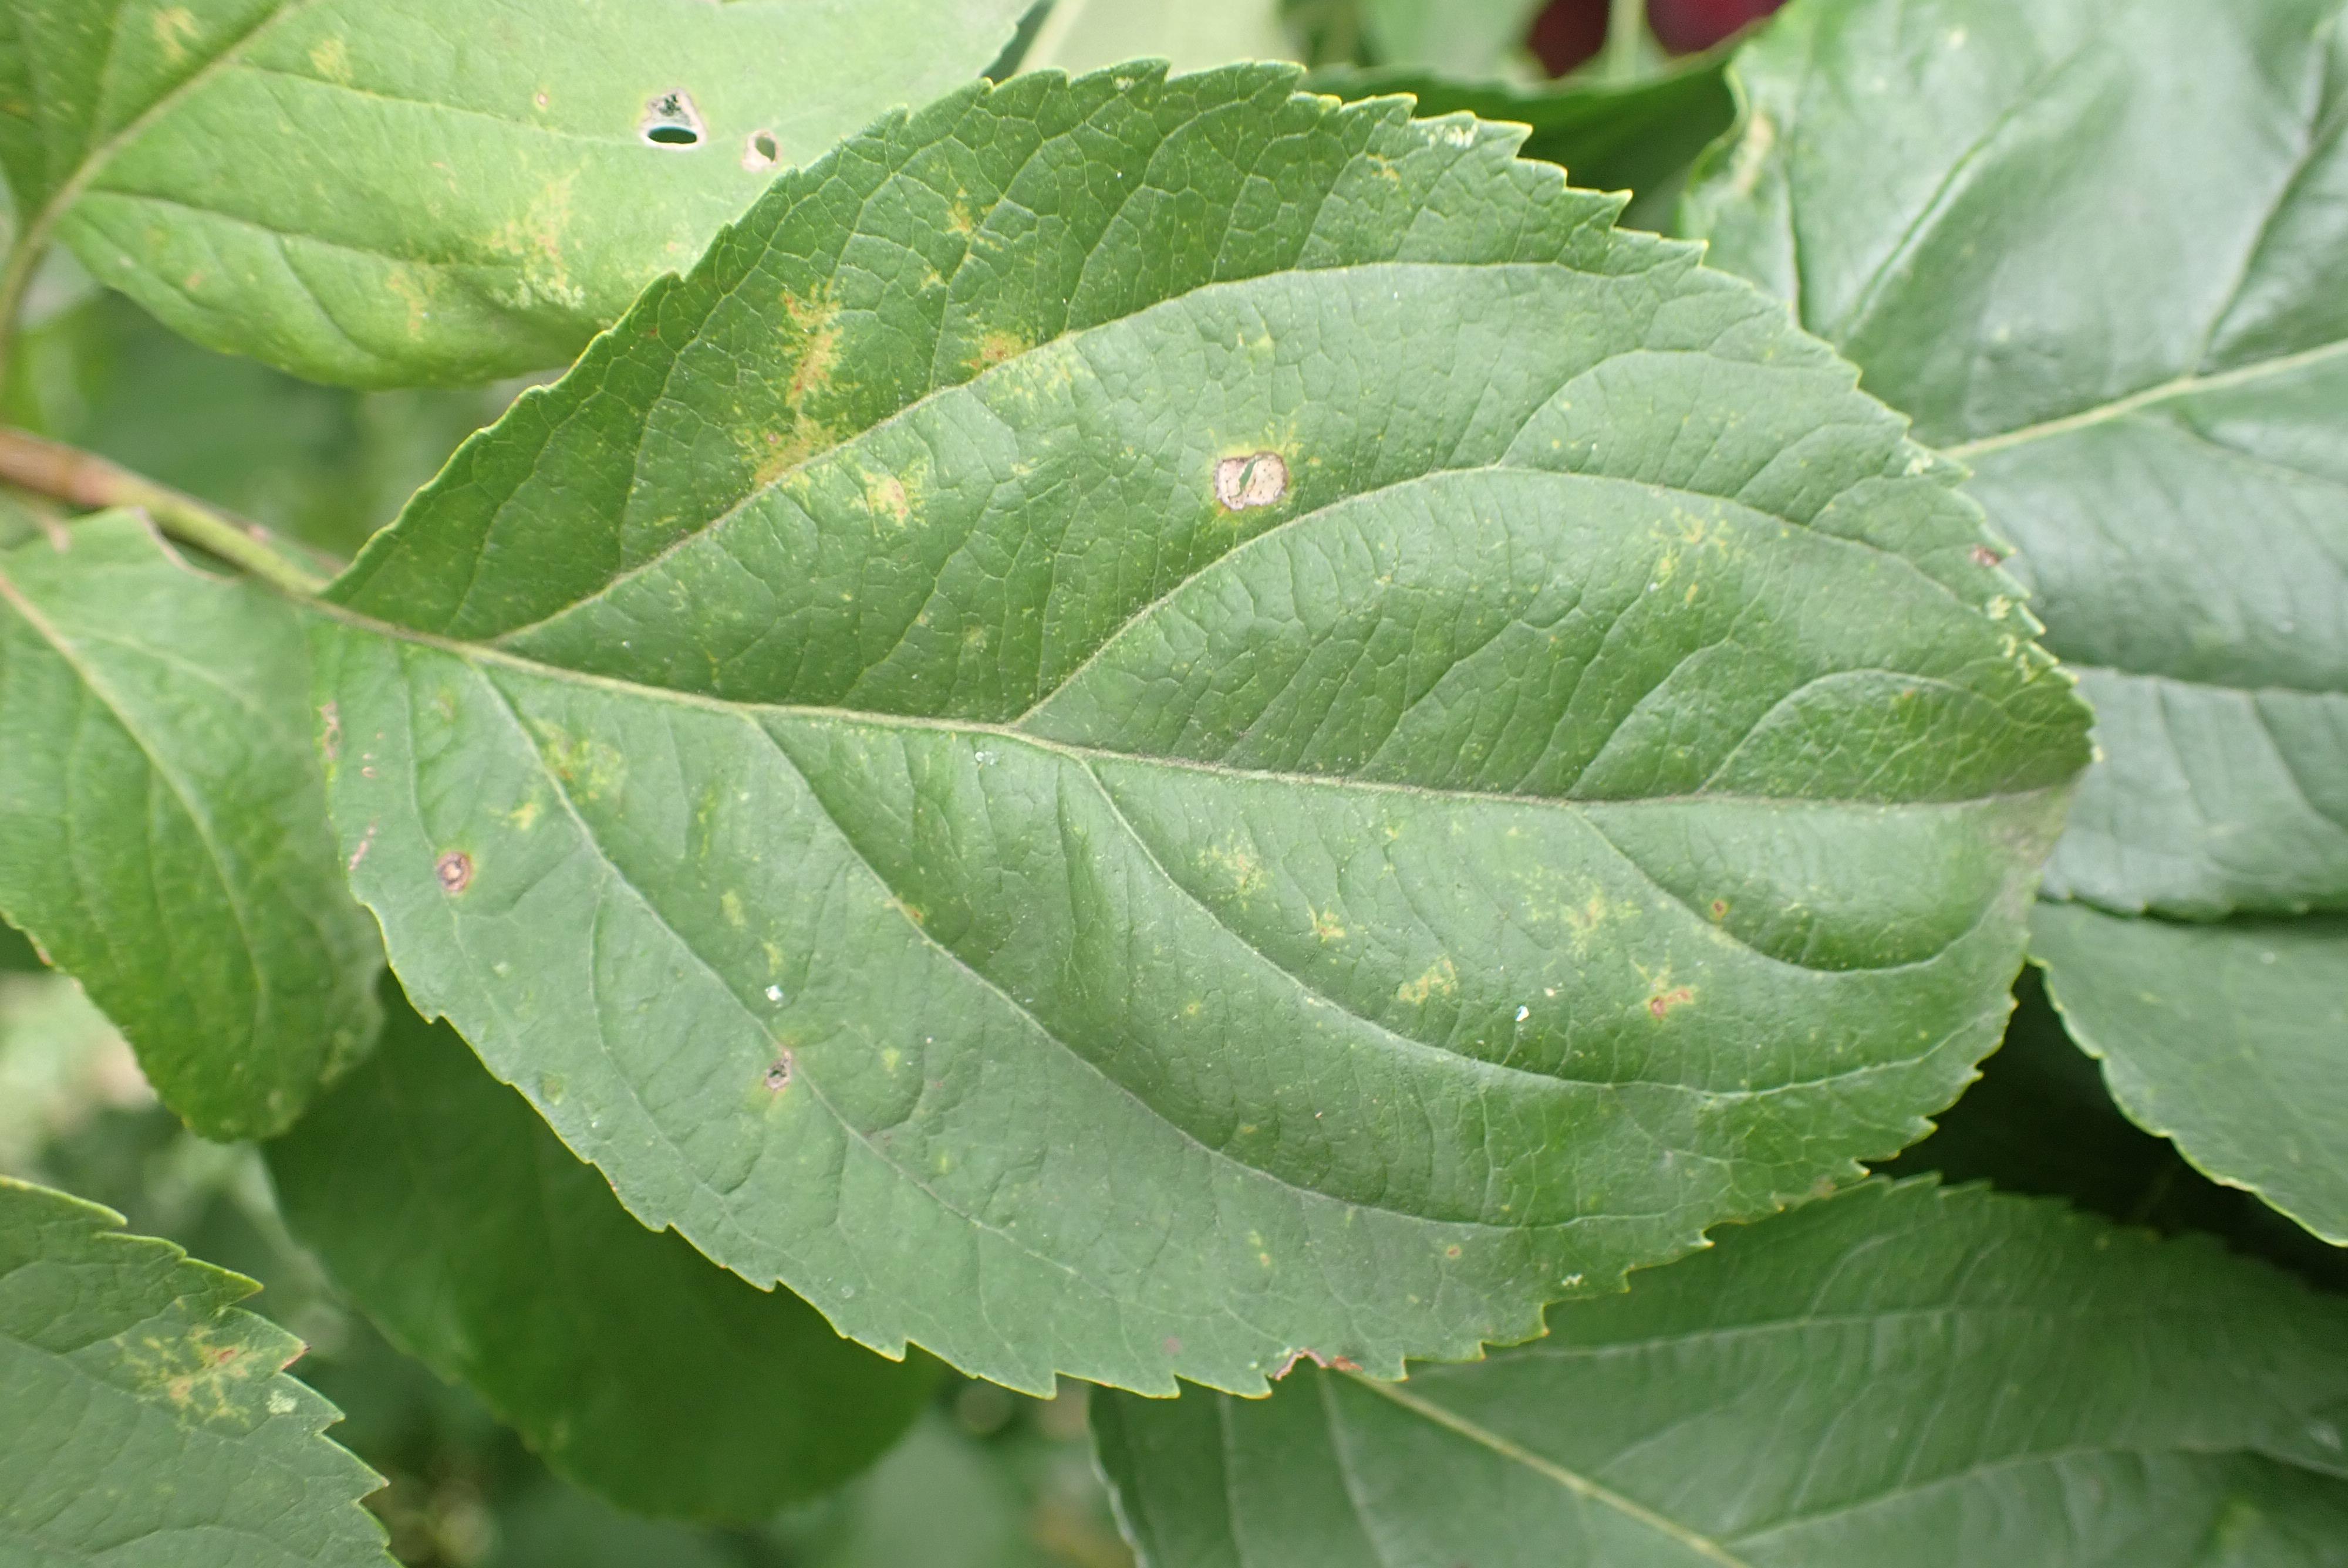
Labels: complex